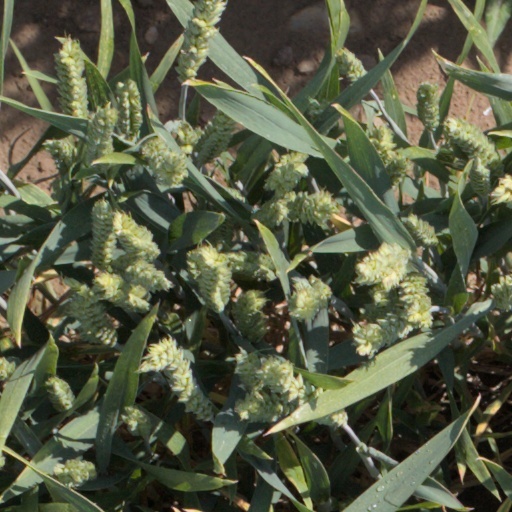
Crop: wheat